2018 Boston Red Sox season

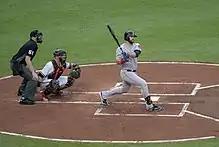
Mitch Moreland had a bases loaded walk in Game 1 for Boston's first RBI of the ALCS.

The Red Sox were held scoreless in the first game of the series, losing 8–0 as Mets starter Noah Syndergaard allowed only three hits in seven innings. In the second game of the series, Boston overcame a 3–1 deficit, scoring four runs in the fifth inning on two-RBI doubles by Jackie Bradley Jr. and Brock Holt, for a 5–3 final. Steve Pearce was 3-for-4 at the plate, while Rick Porcello improved his record to 17–7 for the season. In the final game of the series, Boston scored three runs in the third inning, with two of those runs coming on a home run by Holt, en route to a 4–3 win. The Red Sox used a total of seven pitchers, with starter Chris Sale going three innings and getting a no decision.